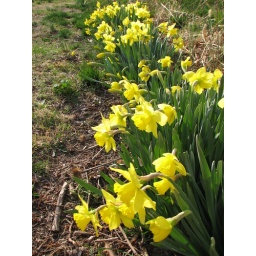
daffodils by the kitchen door